Human spaceflight

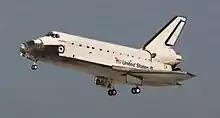
Space Shuttle orbiter, first crewed orbital spaceplane

In 1969, Nixon appointed his vice president, Spiro Agnew, to head a Space Task Group to recommend follow-on human spaceflight programs after Apollo. The group proposed an ambitious Space Transportation System based on a reusable Space Shuttle, which consisted of a winged, internally fueled orbiter stage burning liquid hydrogen, launched with a similar, but larger kerosene-fueled booster stage, each equipped with airbreathing jet engines for powered return to a runway at the Kennedy Space Center launch site. Other components of the system included a permanent, modular space station; reusable space tug; and nuclear interplanetary ferry, leading to a human expedition to Mars as early as 1986 or as late as 2000, depending on the level of funding allocated. However, Nixon knew the American political climate would not support congressional funding for such an ambition, and killed proposals for all but the Shuttle, possibly to be followed by the space station. Plans for the Shuttle were scaled back to reduce development risk, cost, and time, replacing the piloted fly-back booster with two reusable solid rocket boosters, and the smaller orbiter would use an expendable external propellant tank to feed its hydrogen-fueled main engines. The orbiter would have to make unpowered landings.